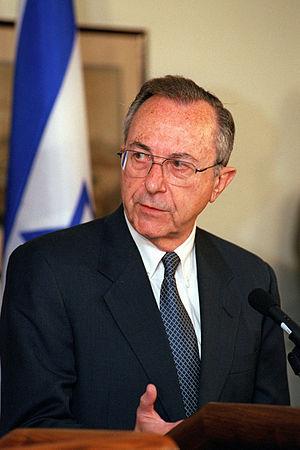
Moshe Arens est un ingénieur en aéronautique israélien d'origine lituanienne, chercheur, ancien diplomate et homme politique.